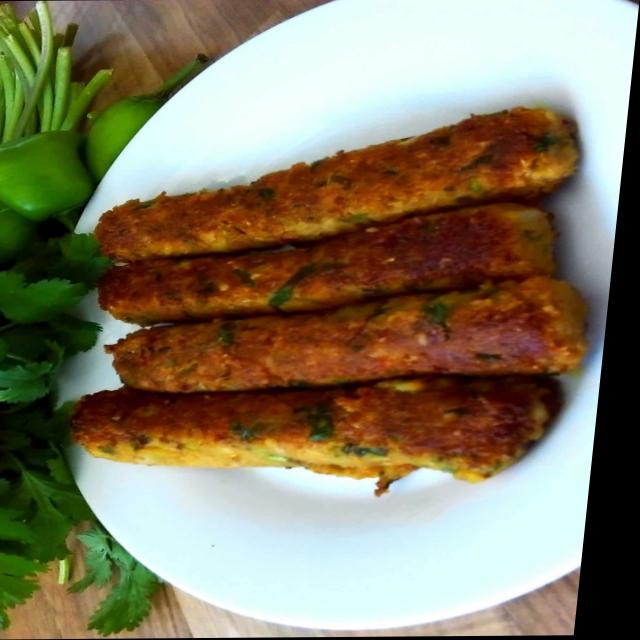
Dish: kebab